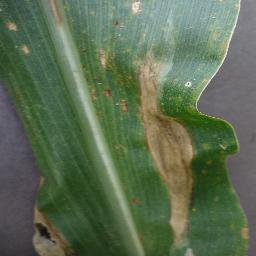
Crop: corn
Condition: (maize)_northern_blight